Buchmann-Mehta School of Music

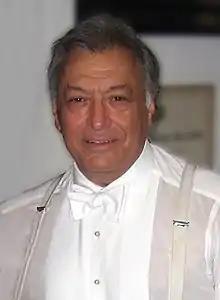
The school is named after philanthropist Josef Buchmann and conductor Zubin Mehta ("pictured"), who is the BMSM's honorary president.

The school's origins were as the Israel Conservatory and Academy of Music, founded in 1945 by senior members of the IPO (until 1948 named the Palestine Symphony Orchestra) who had fled Europe on the brink of World War II. In 1966 it was merged into the newly formed Tel Aviv University and in 1972 became a cornerstone for the university's Faculty of the Arts. The heads of the academy were among the founding fathers of the music world in Israel: violist and composer Ödön Pártos, pianist and conductor Arie Vardi, composers Yehezkel Braun, Yizhak Sadai and Joseph Dorfman, violinist Yair Kless and composers Ami Maayani and Noam Sheriff. The school's three honorary presidents were Arnold Schoenberg, Leonard Bernstein, and Zubin Mehta.